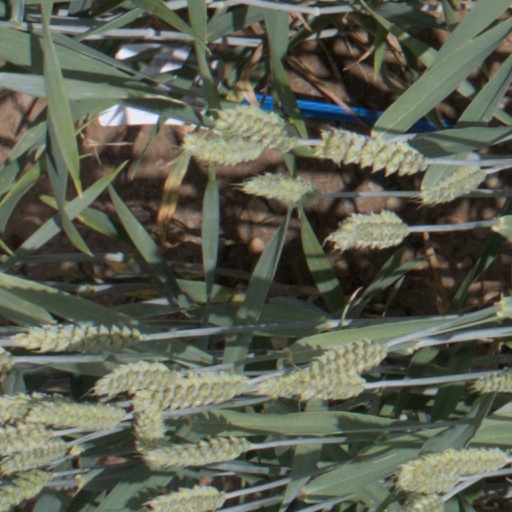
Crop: wheat